Tyndall Range

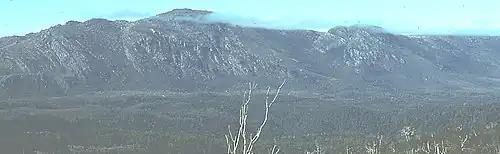
Western side of the Tyndalls in the 1970s

The Tyndall Range have a number of glacial lakes, the larger being Lake Huntley, Lake Rolleston, Lake Tyndall and Lake Matthew. The signs of the glaciation were first described by Thomas Bather Moore in 1894.